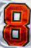
Number: 8